County Hall, Maidstone

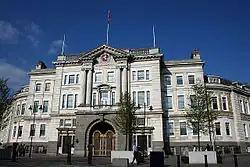
The 1913 facade of County Hall

County Hall, formerly the Old Sessions House, is a municipal building in Sandling Road in Maidstone, Kent, England. The county hall, which is the headquarters of Kent County Council, is a Grade II listed building.